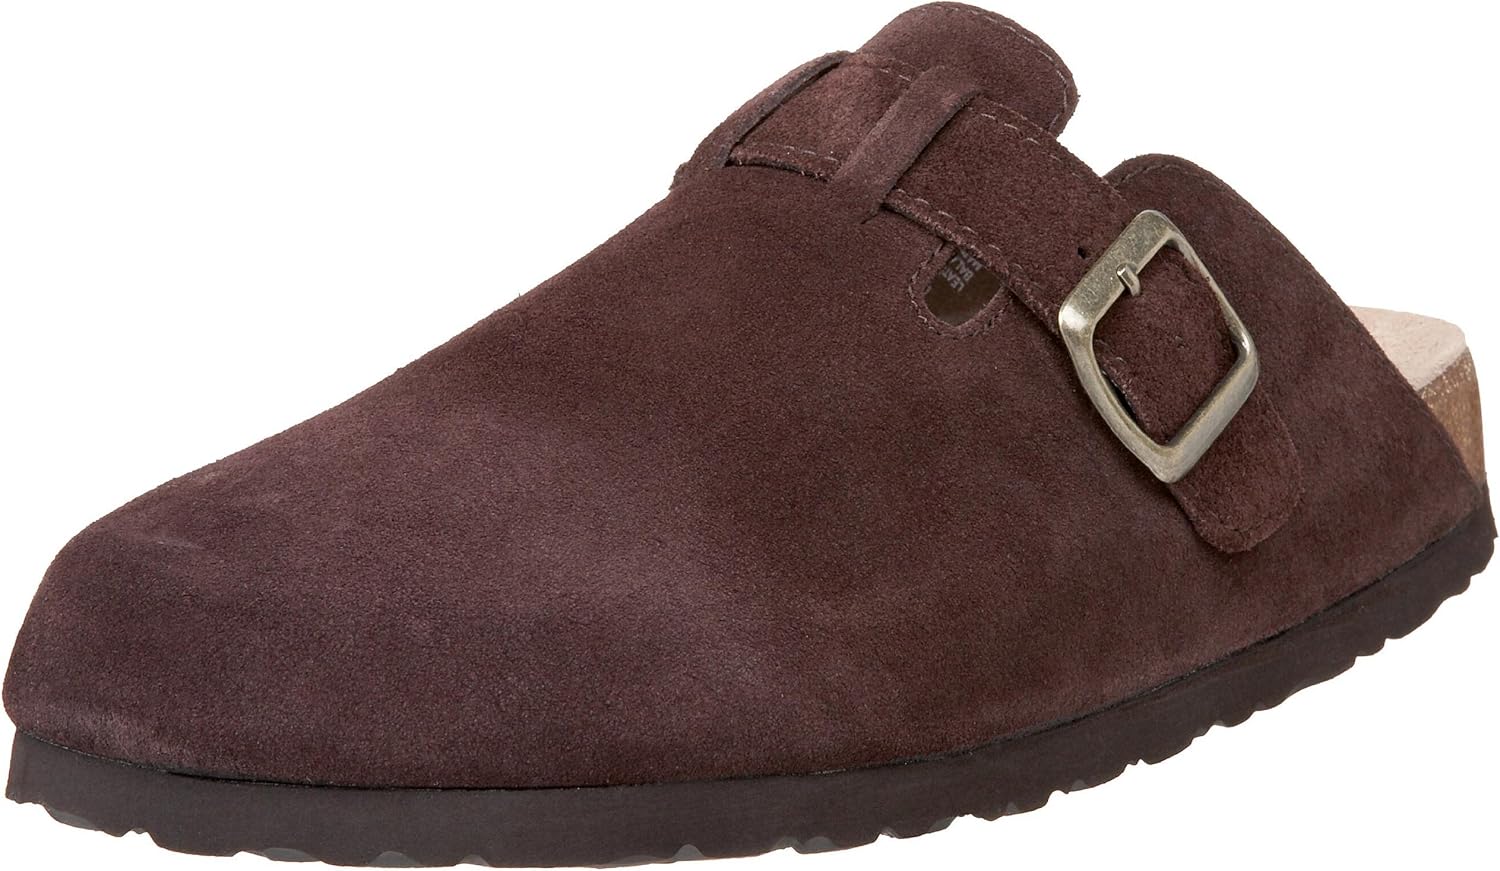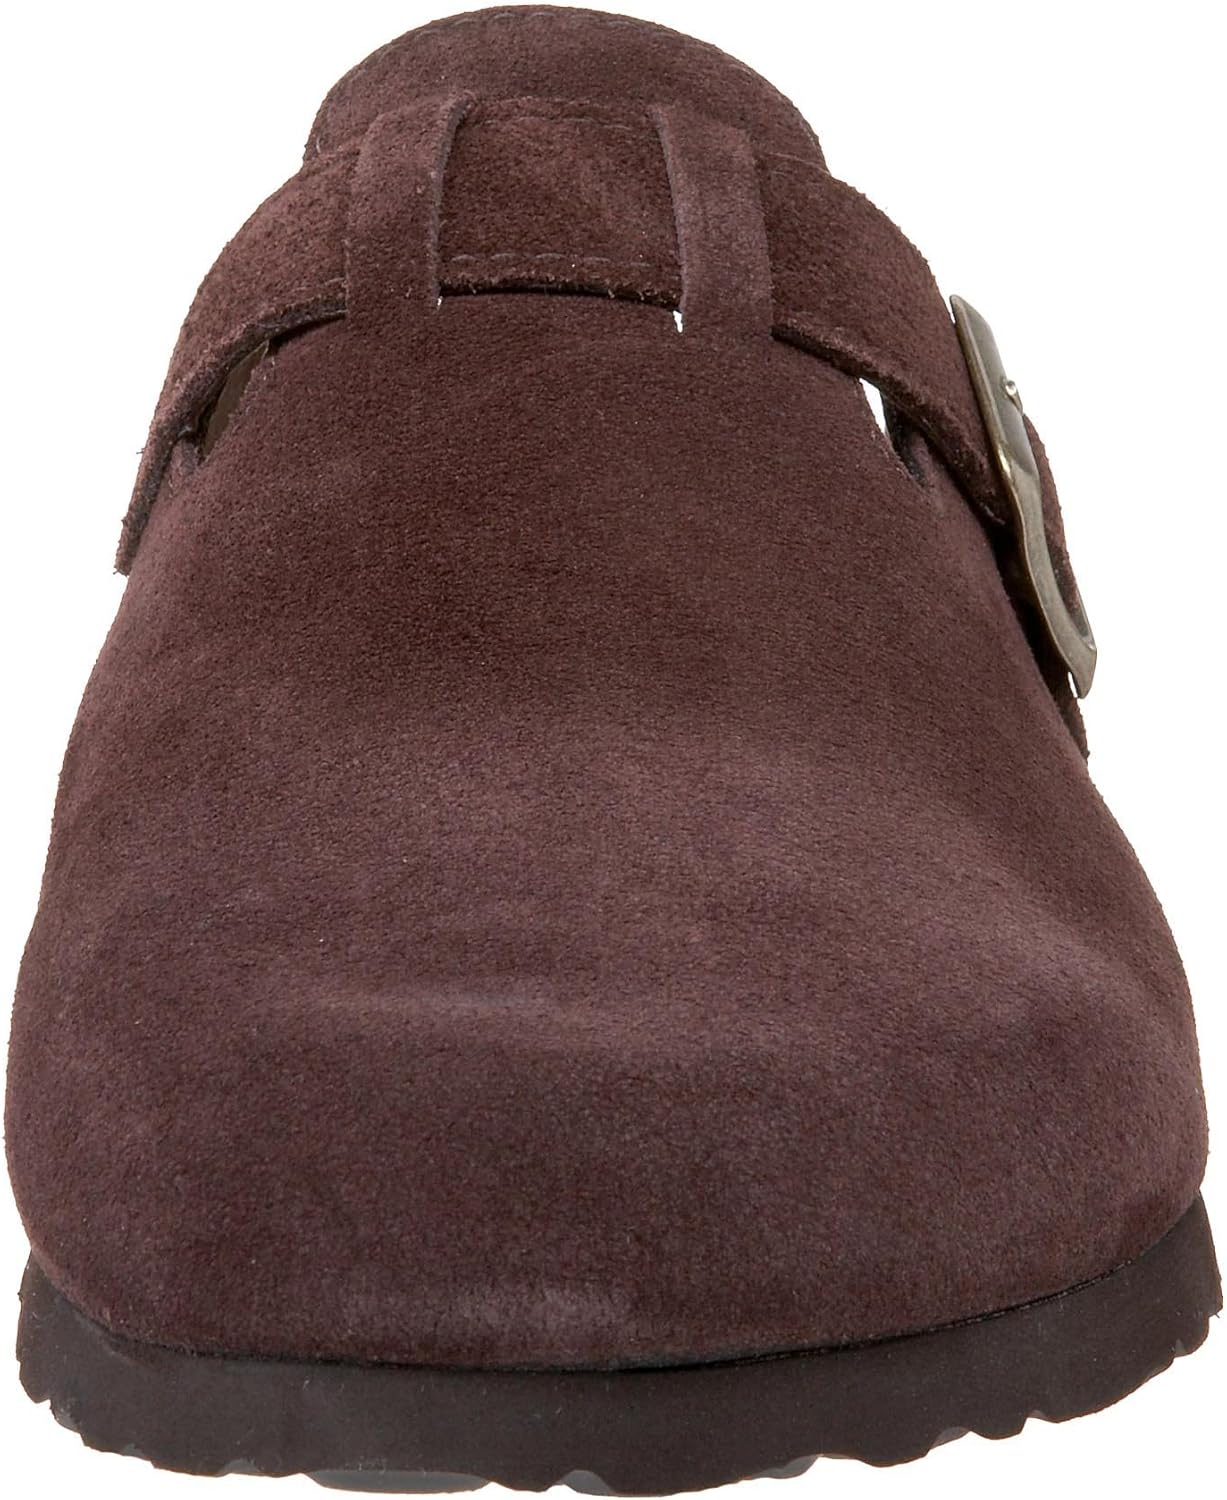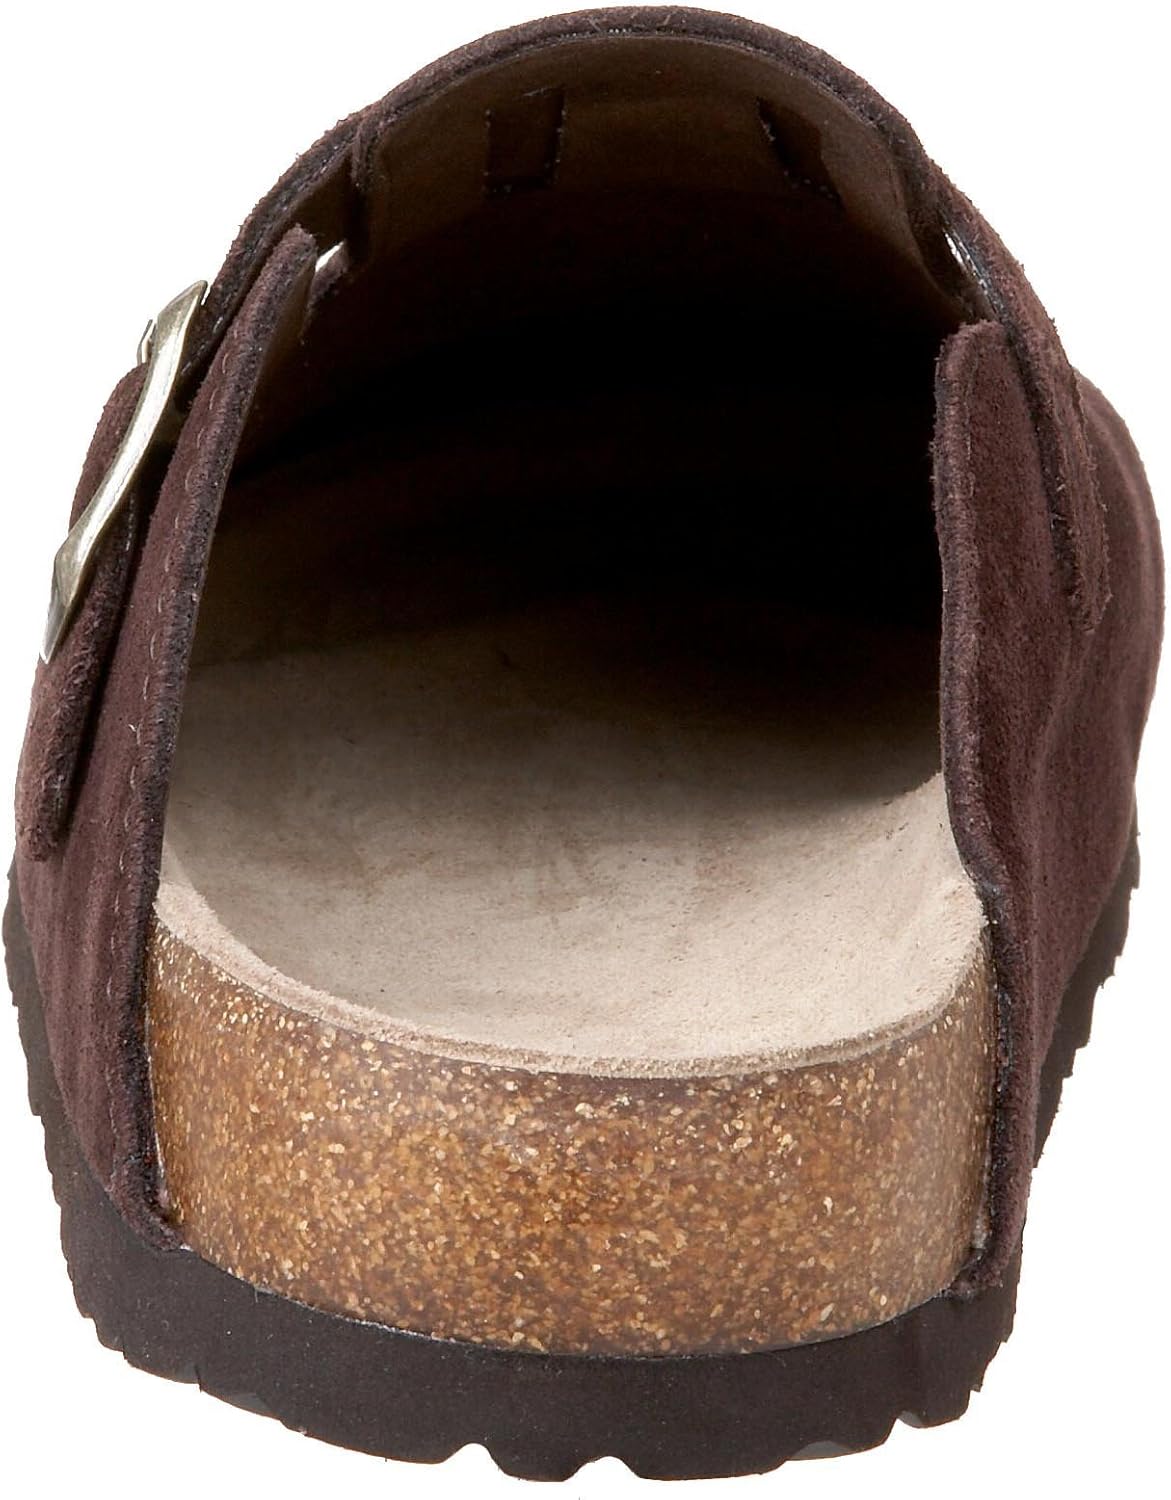
White Mountain Women's Getty Clog
Category: AMAZON FASHION
White Mountain is a 25-year-old privately held company based in Boston, Massachusetts. It markets product under the White Mountain, Modellista, and Rialto brands and it produces numerous private label brands for various stores in the United States and around the world. Using design teams from Italy and Brazil, a Boston-based organization that interprets trends from the world fashion centers, and manufacturers in Italy, Brazil, China, Romania, and India, White Mountain provides the highest quality/value product relationship in existence today.
Features: 100% Suede | Rubber sole | Heel measures approximately 3/4" | Platform measures approximately 1/2" | casual | Heel Height: 1 to 1 3/4 INCH | Made in China